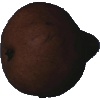
Label: pear_kaiser